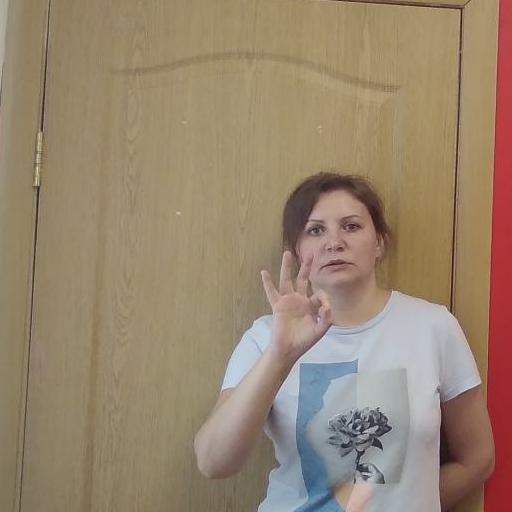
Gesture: ok